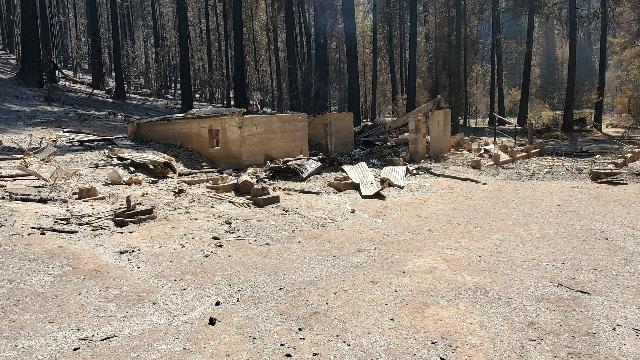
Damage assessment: destroyed